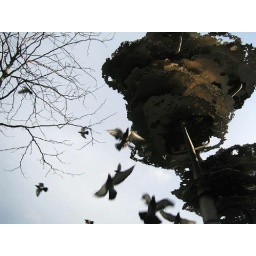
birds in metal trees